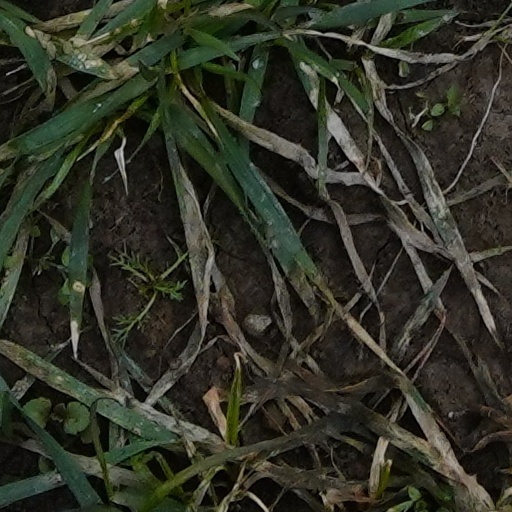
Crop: wheat